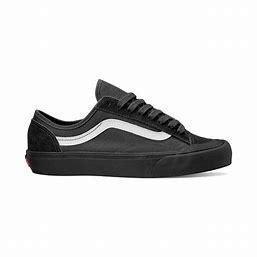
Brand: Vans
Model: Style 36